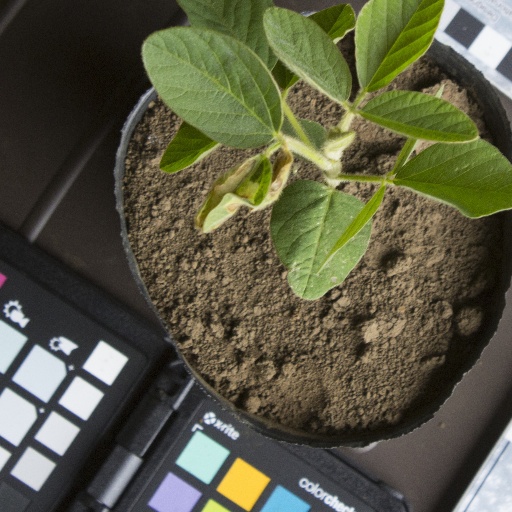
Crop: soybean